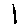
Label: 1